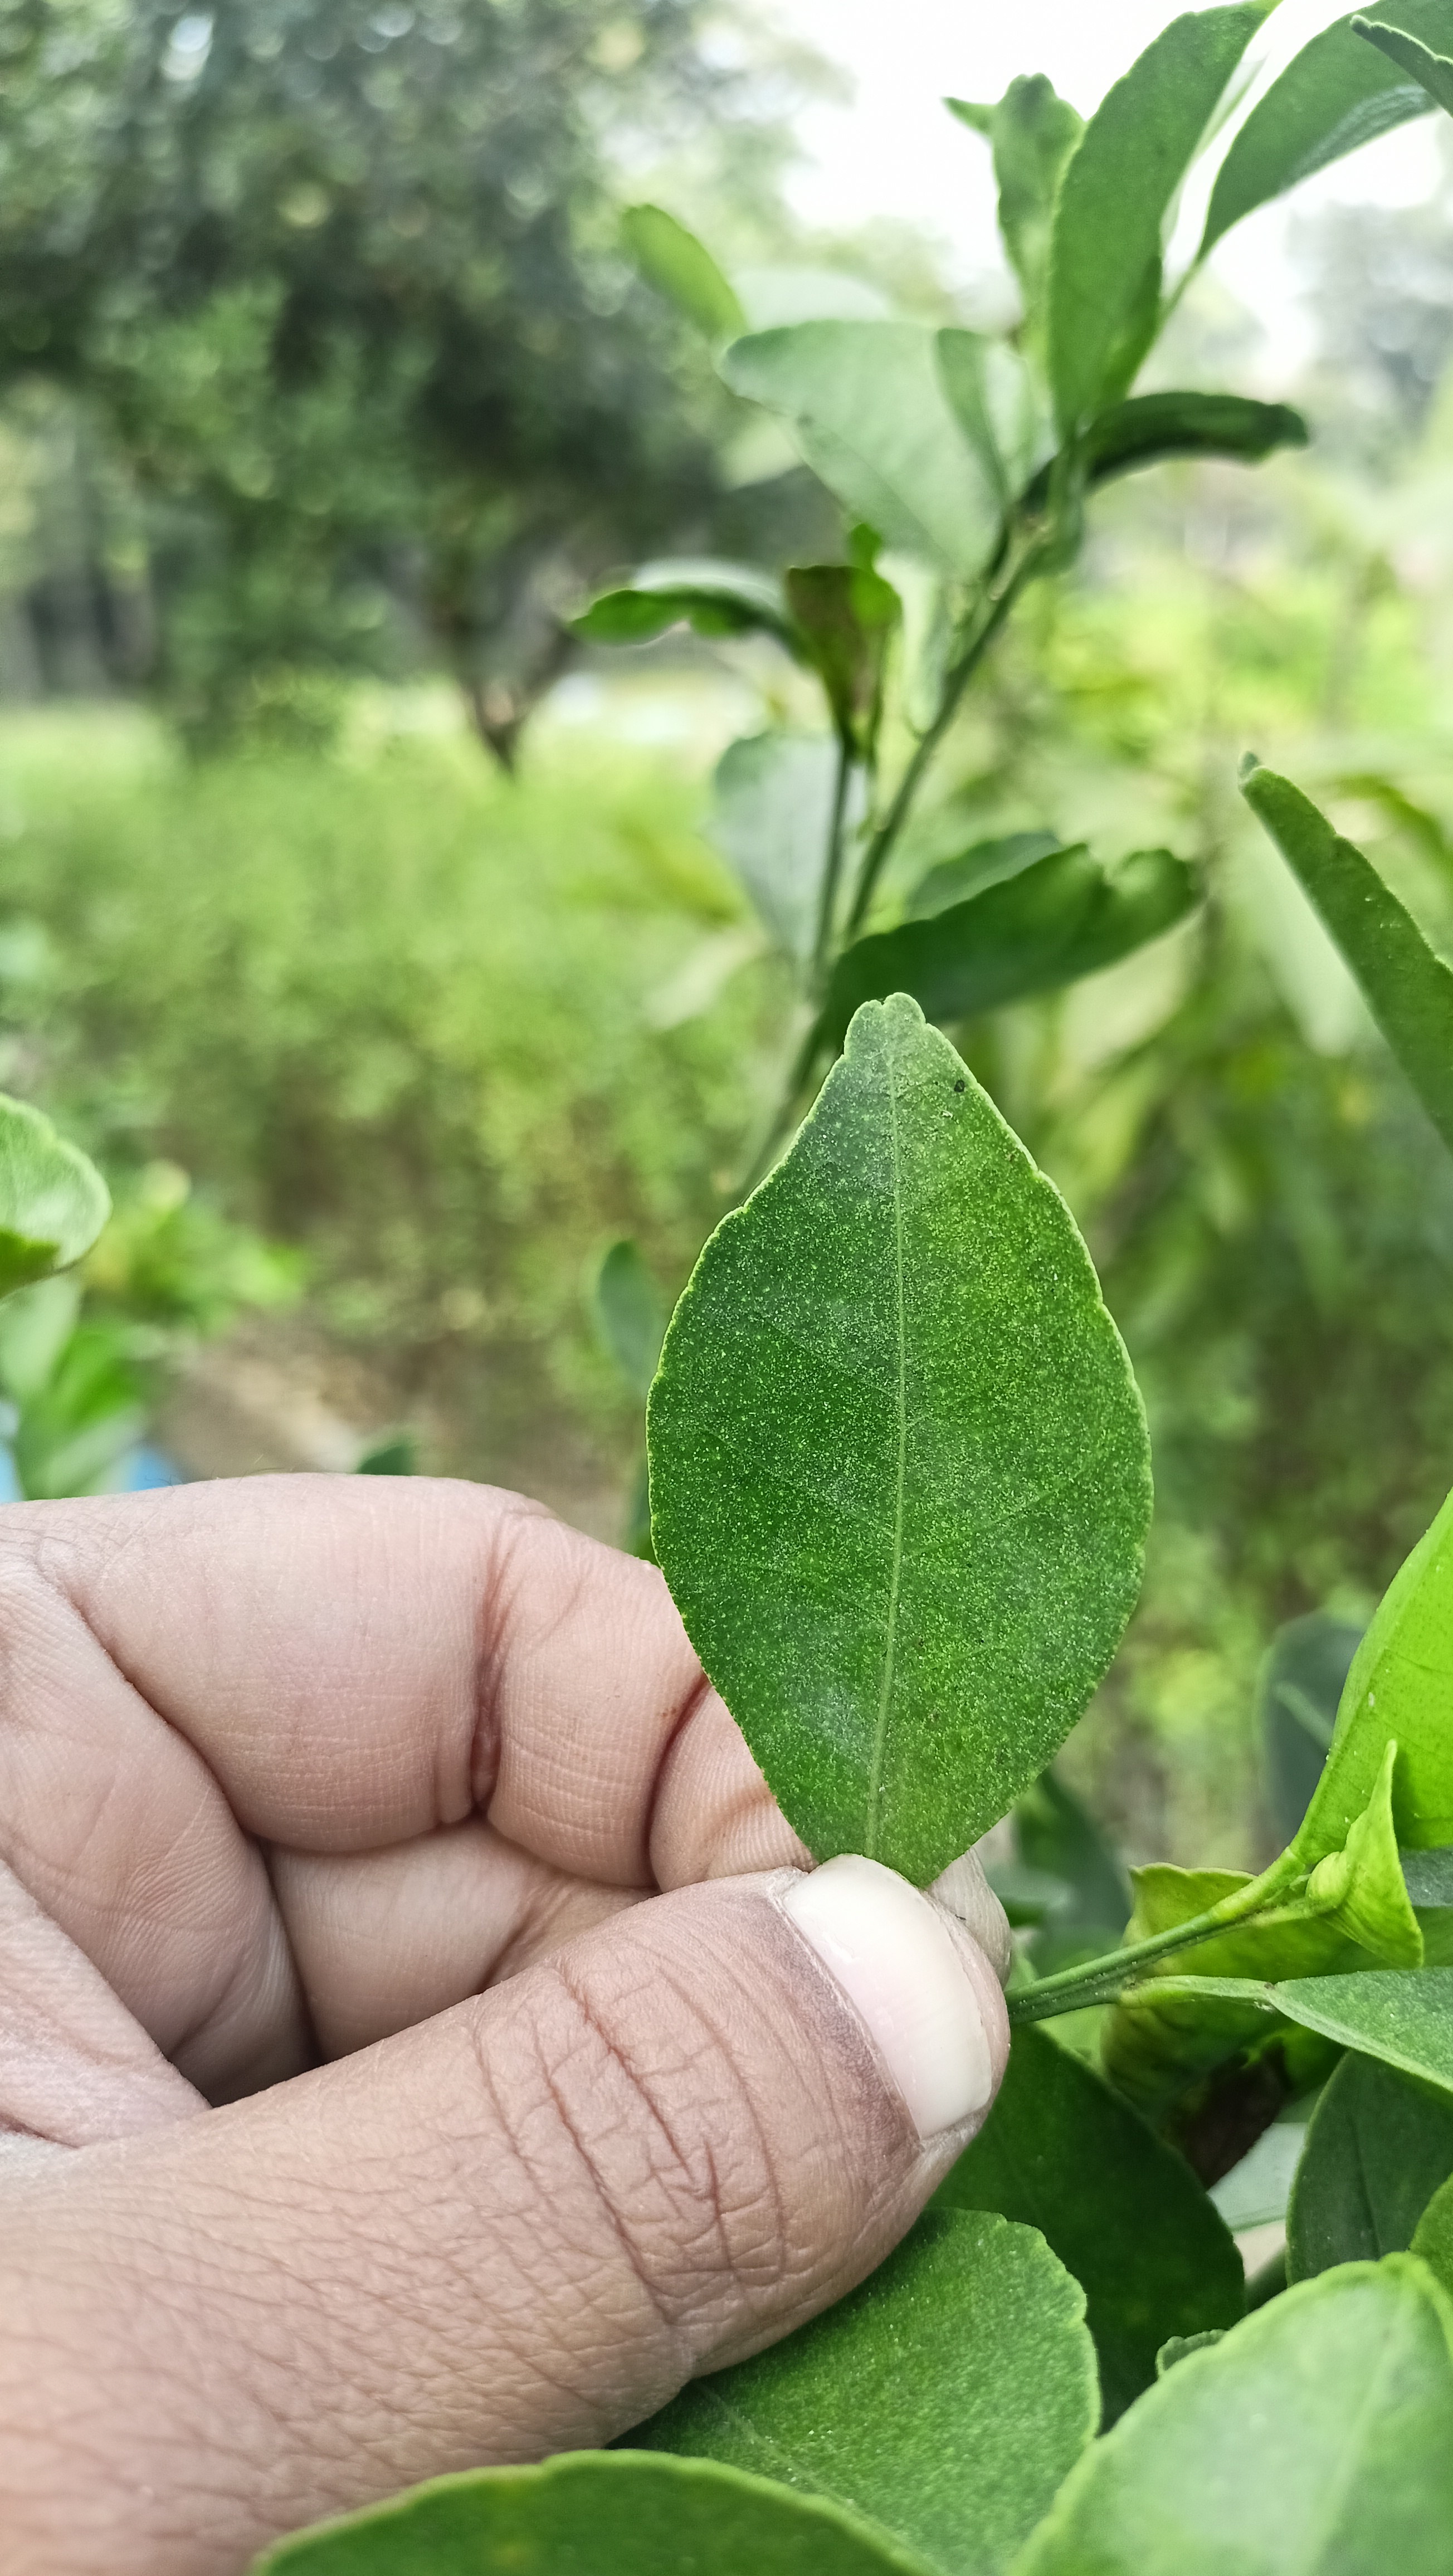
Mandarin leaf variety: China Mishti